Colleen Hanabusa

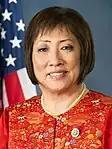
Official portrait, 2017

Colleen Wakako Hanabusa (born May 4, 1951) is an American lawyer and politician who served as the U.S. representative for from 2011 to 2015 and again from 2016 to 2019. A member of the Democratic Party, she ran for her party's nomination for governor of Hawaii in 2018, challenging and losing to incumbent and fellow Democrat David Ige.